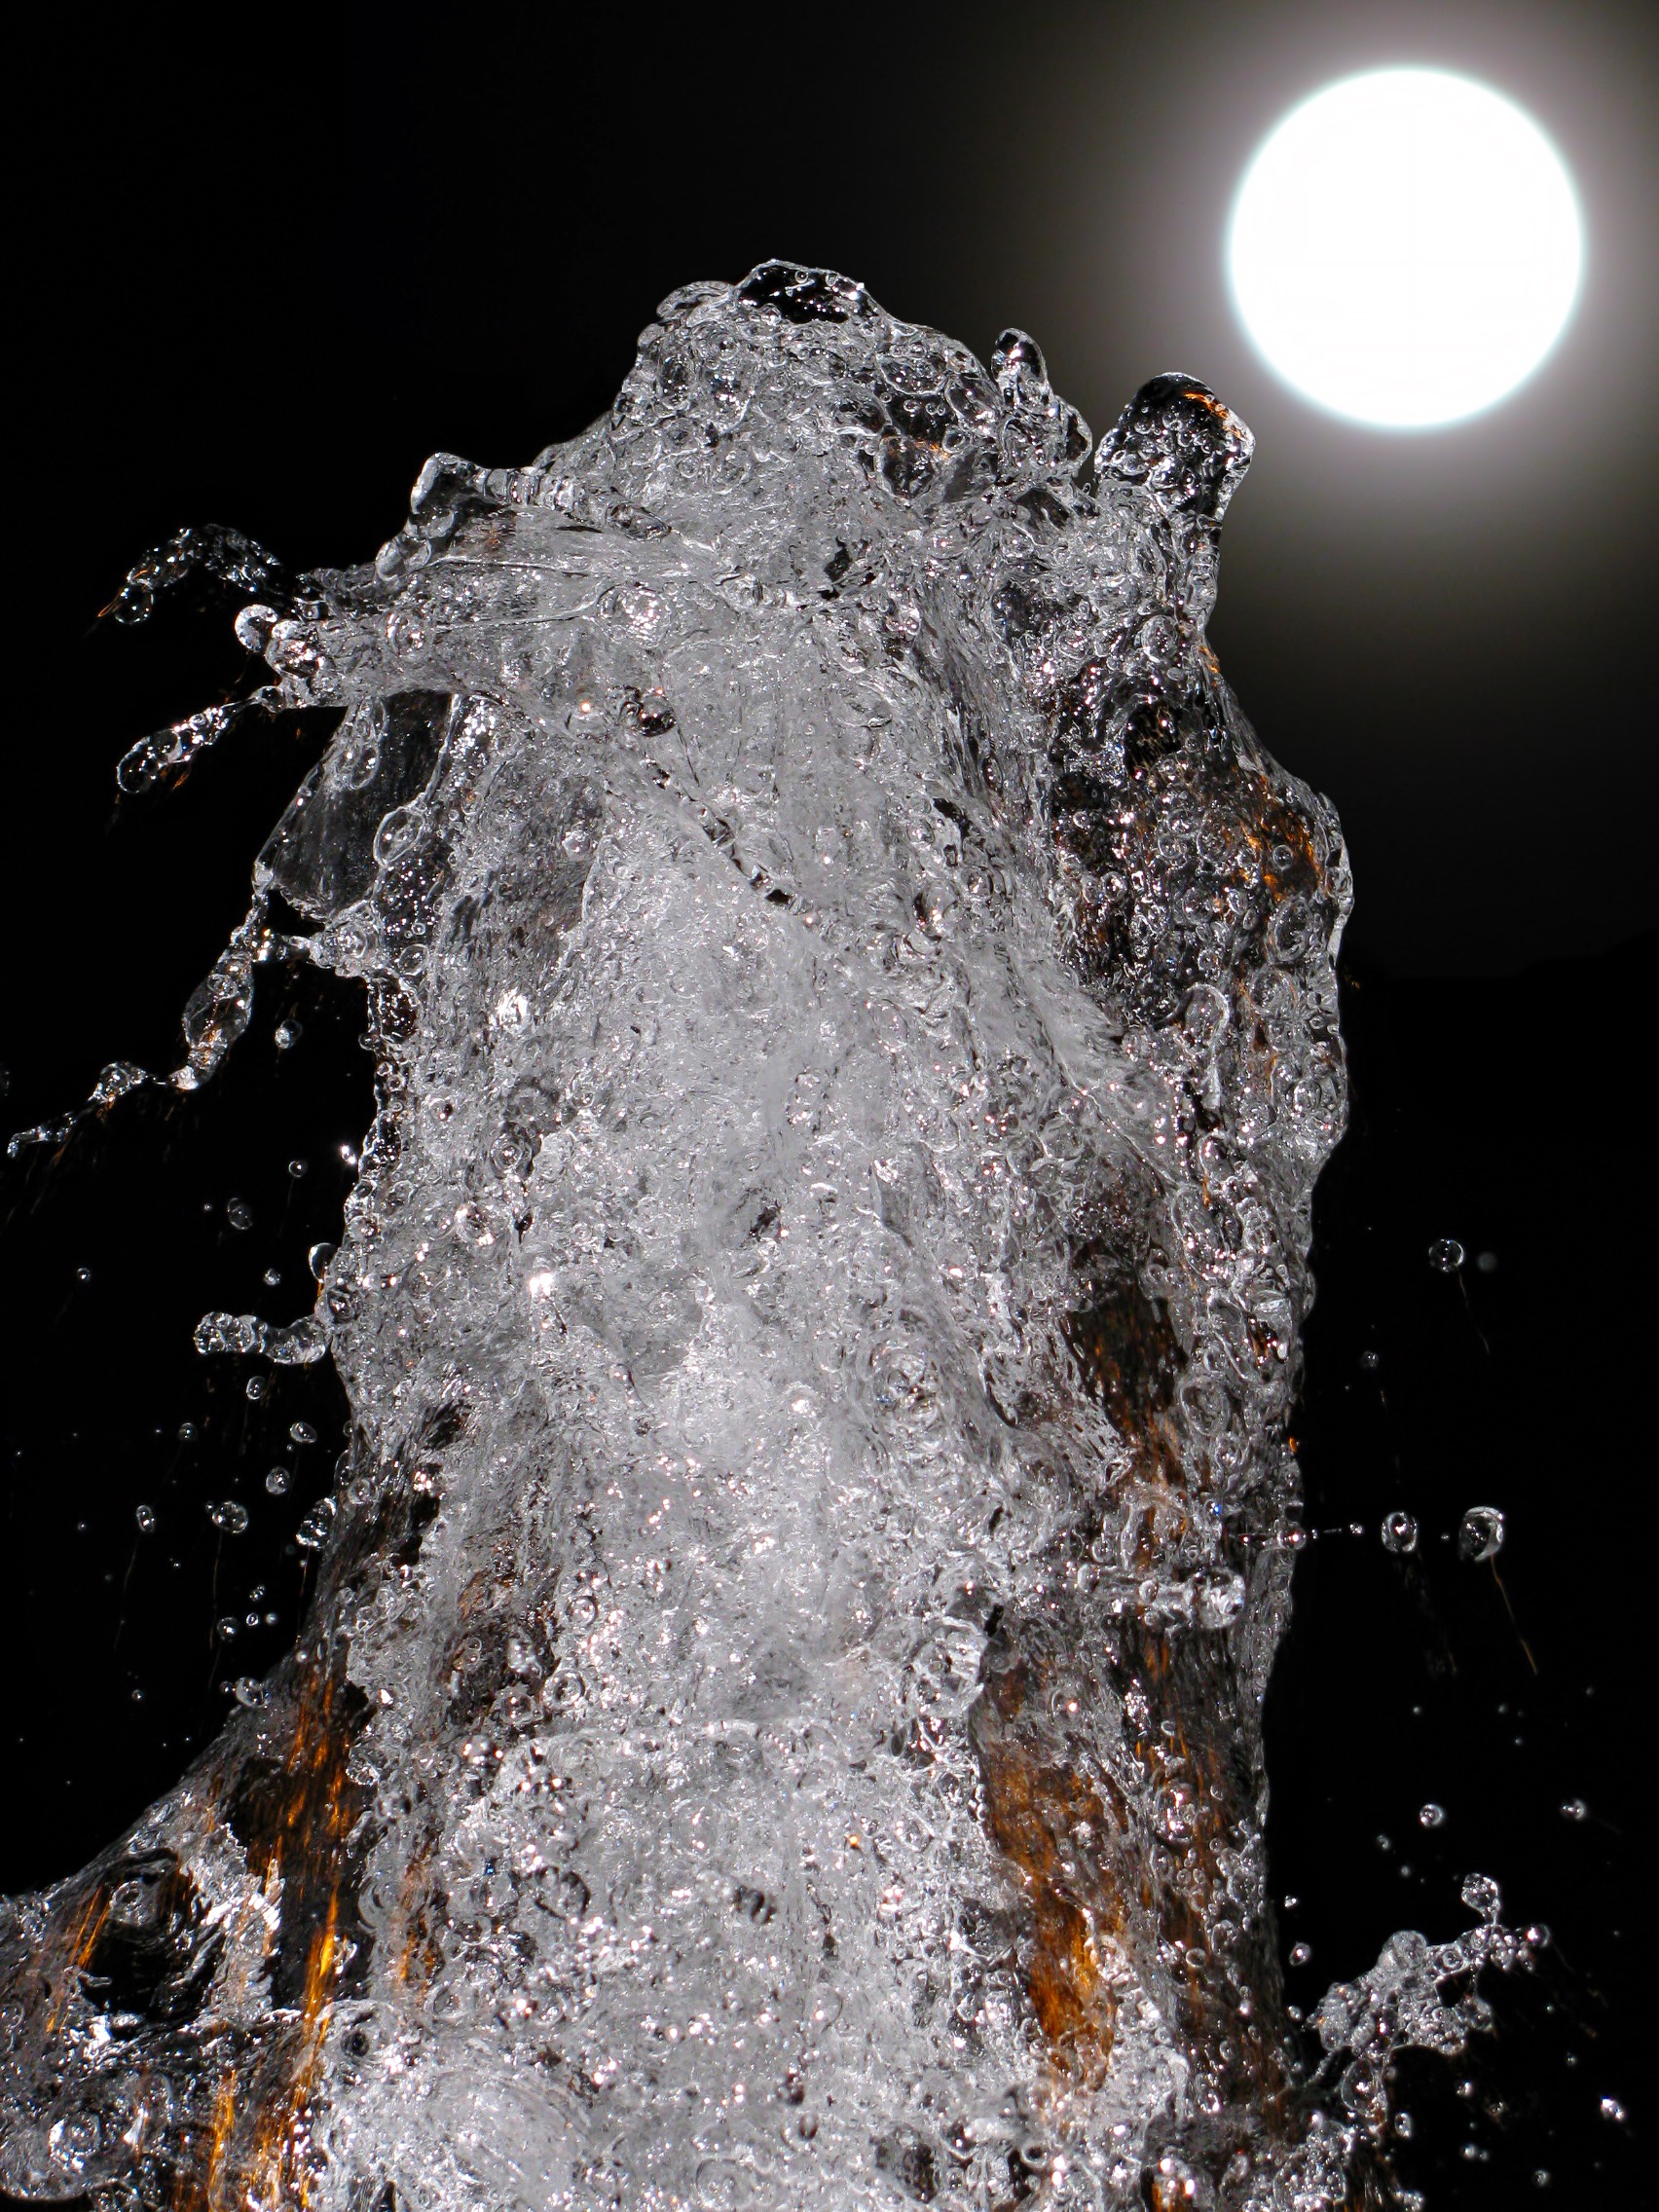
water, rock, snow, winter, light, structure, night, play, ice, moon, transparent, sculpture, ball, reflections, fountain, melting, mineral, freezing, macro photography